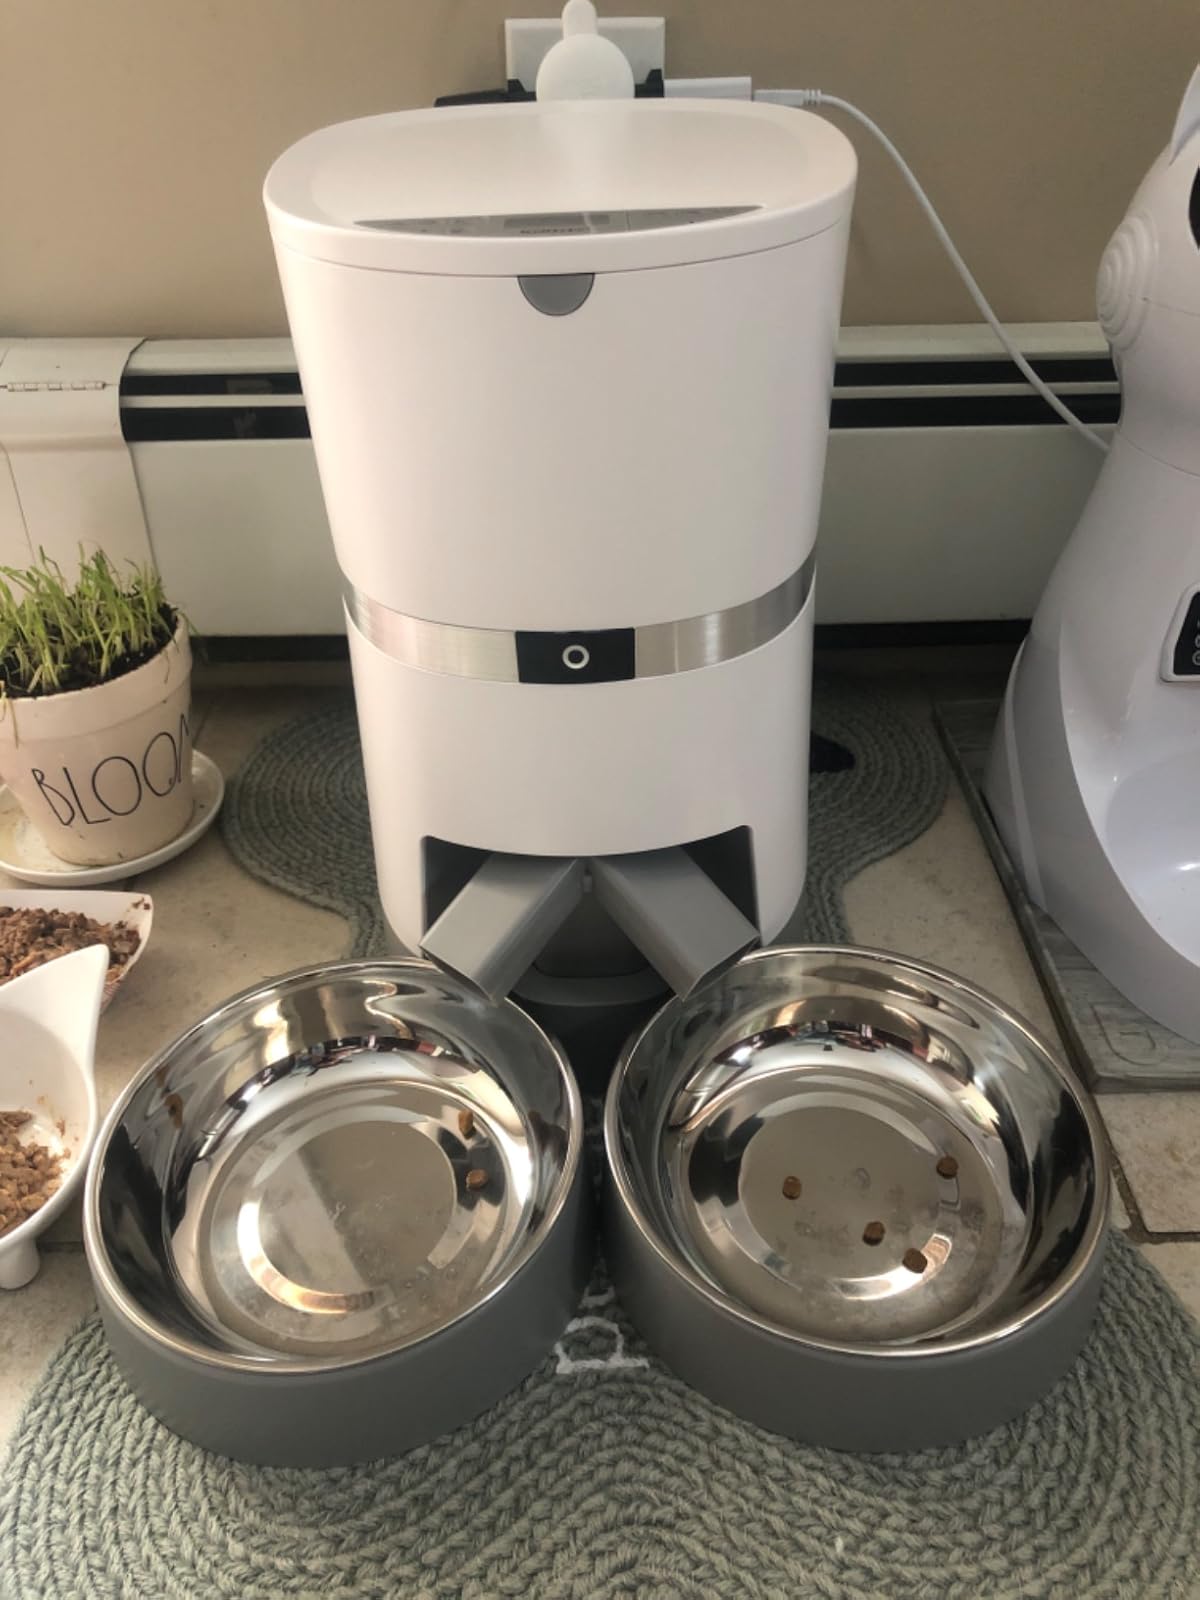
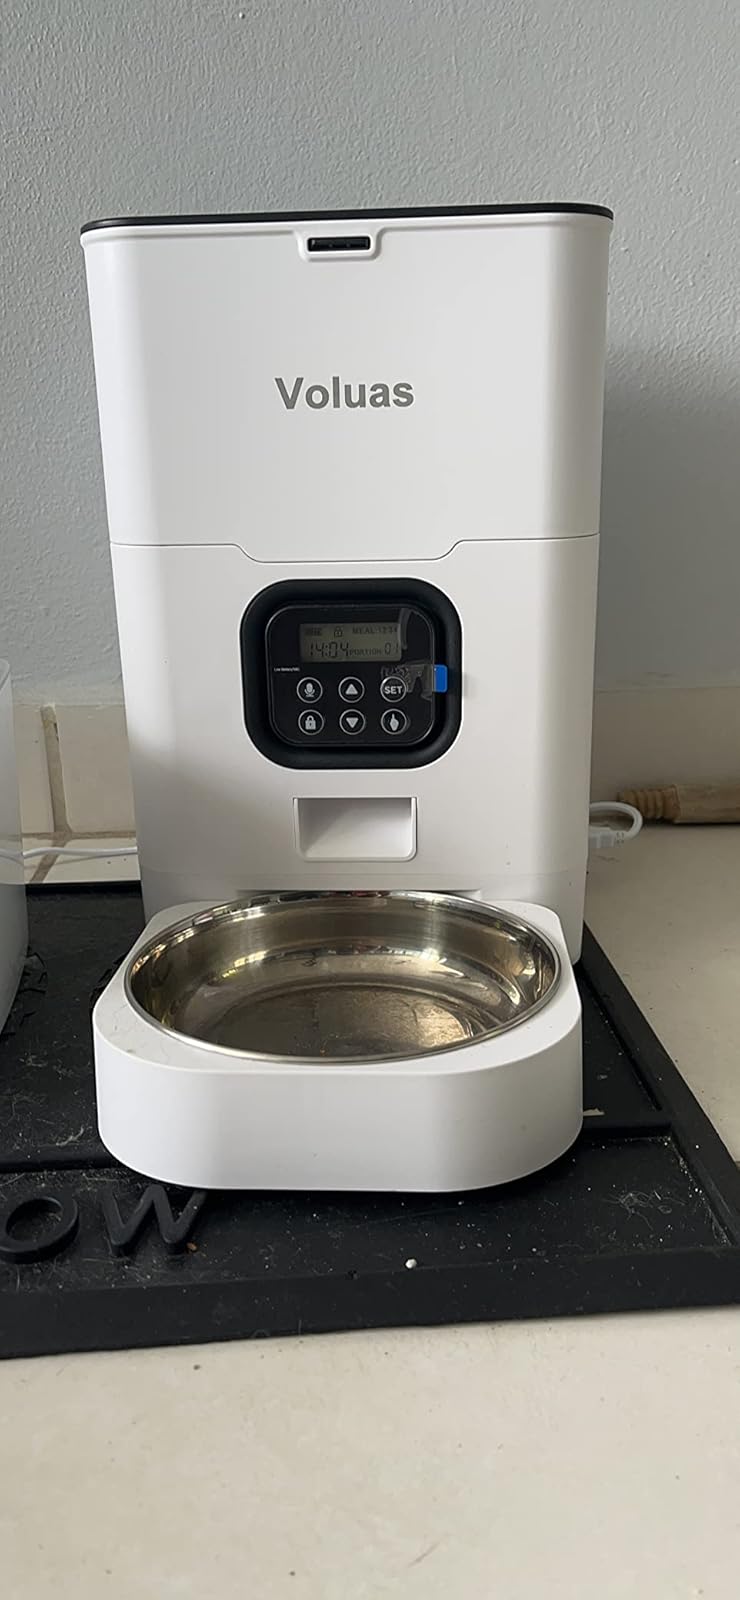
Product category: items_feeder
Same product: no